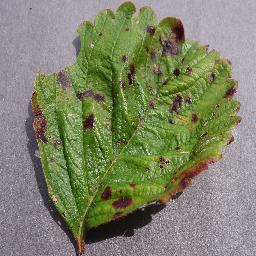
Label: Strawberry___Leaf_scorch